Coconut

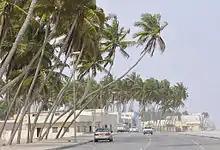
Trees along a road

To avoid this, coconuts workers in the Philippines and Guam traditionally use bolos tied with a rope to the waist to cut grooves at regular intervals on the coconut trunks. This basically turns the trunk of the tree into a ladder, though it reduces the value of coconut timber recovered from the trees and can be an entry point for infection. Other manual methods to make climbing easier include using a system of pulleys and ropes; using pieces of vine, rope, or cloth tied to both hands or feet; using spikes attached to the feet or legs; or attaching coconut husks to the trunk with ropes. Modern methods use hydraulic elevators mounted on tractors or ladders.